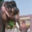
Label: elephant